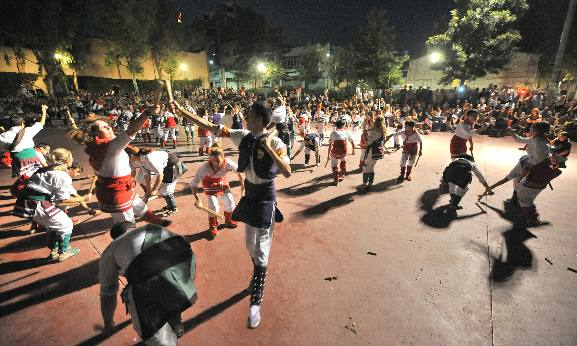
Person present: Yes